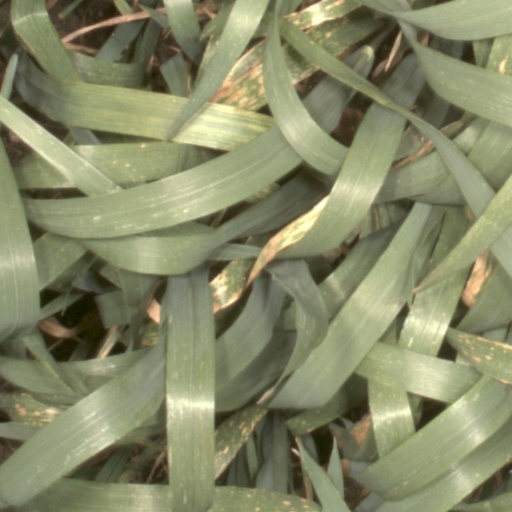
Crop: wheat